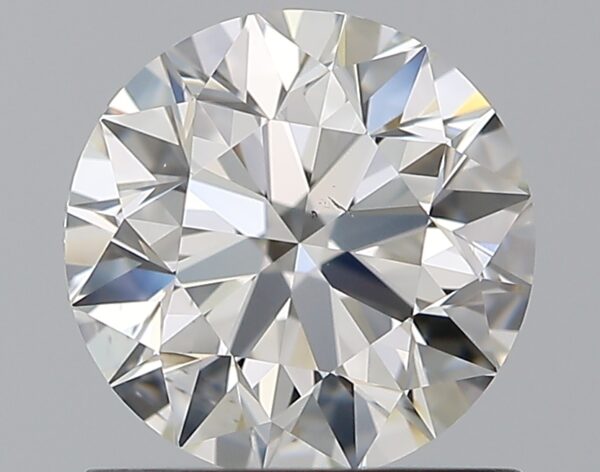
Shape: round
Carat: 1
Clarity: VS2
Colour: H
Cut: EX
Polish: EX
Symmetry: EX
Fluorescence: N
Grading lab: GIA
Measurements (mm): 6.32 x 6.36 x 4